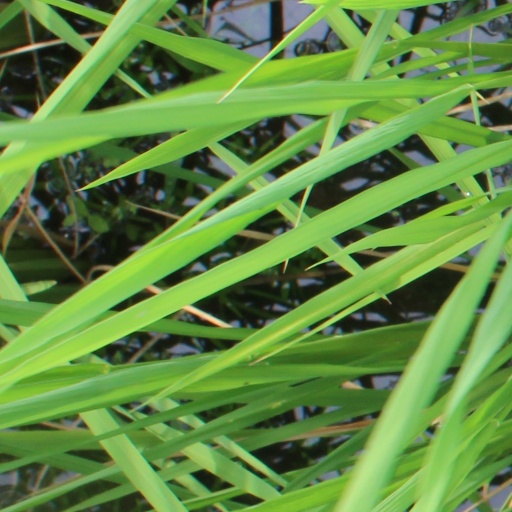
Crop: rice